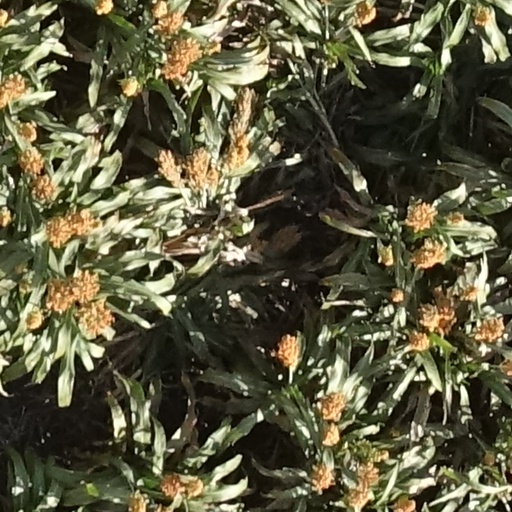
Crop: sorghum